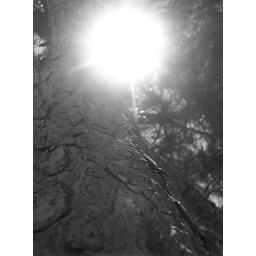
Took this under a pine tree in the middle of nowhere.